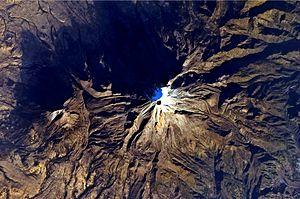
Le pic d'Orizaba ou Citlaltépetl est un volcan du Mexique, à la limite entre les États de Veracruz et Puebla. Culminant à 5 675 mètres d'altitude et situé dans la cordillère néovolcanique, il constitue le point culminant du pays et de cette chaîne de montagnes, mais également le plus haut volcan d'Amérique du Nord ce qui en fait un des sept sommets volcaniques. Sa dernière éruption remonte à 1846. Sa première ascension officielle a lieu deux ans plus tard, à la fin de la Guerre américano-mexicaine, par les lieutenants américains F. Maynard et G. Reynolds.